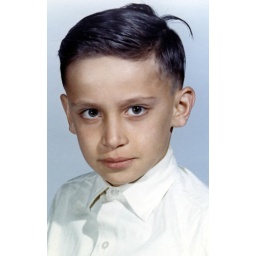
At school in a white shirt